Coil waste

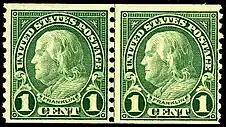
Stamps in a 'coil' configuration

In 1923, during the production of the U. S. Fourth Bureau definitive series, four coil waste issues were made from short ends left over after the long printed rotary rolls had been cut into proper coil lengths (such as 500 or 1000 stamps). The excess production occurred in the coil versions of the 1¢ Franklin and 2¢ Washington stamps (Scott #597 and 599). One batch of each issue had been perforated 10 vertically, and those stamps were then perforated 11 horizontally to produce Scott #578 and 579; the remaining, smaller group of short ends had not been perforated, and these were finished with gauge 11 perforations on all sides (Scott #594 and 595). The rarest of the four is #594: a 1¢ Franklin stamp.